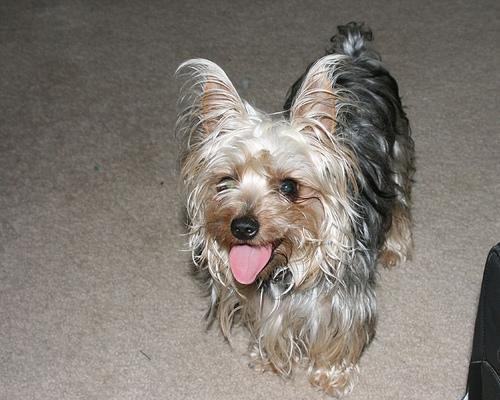
silky_terrier